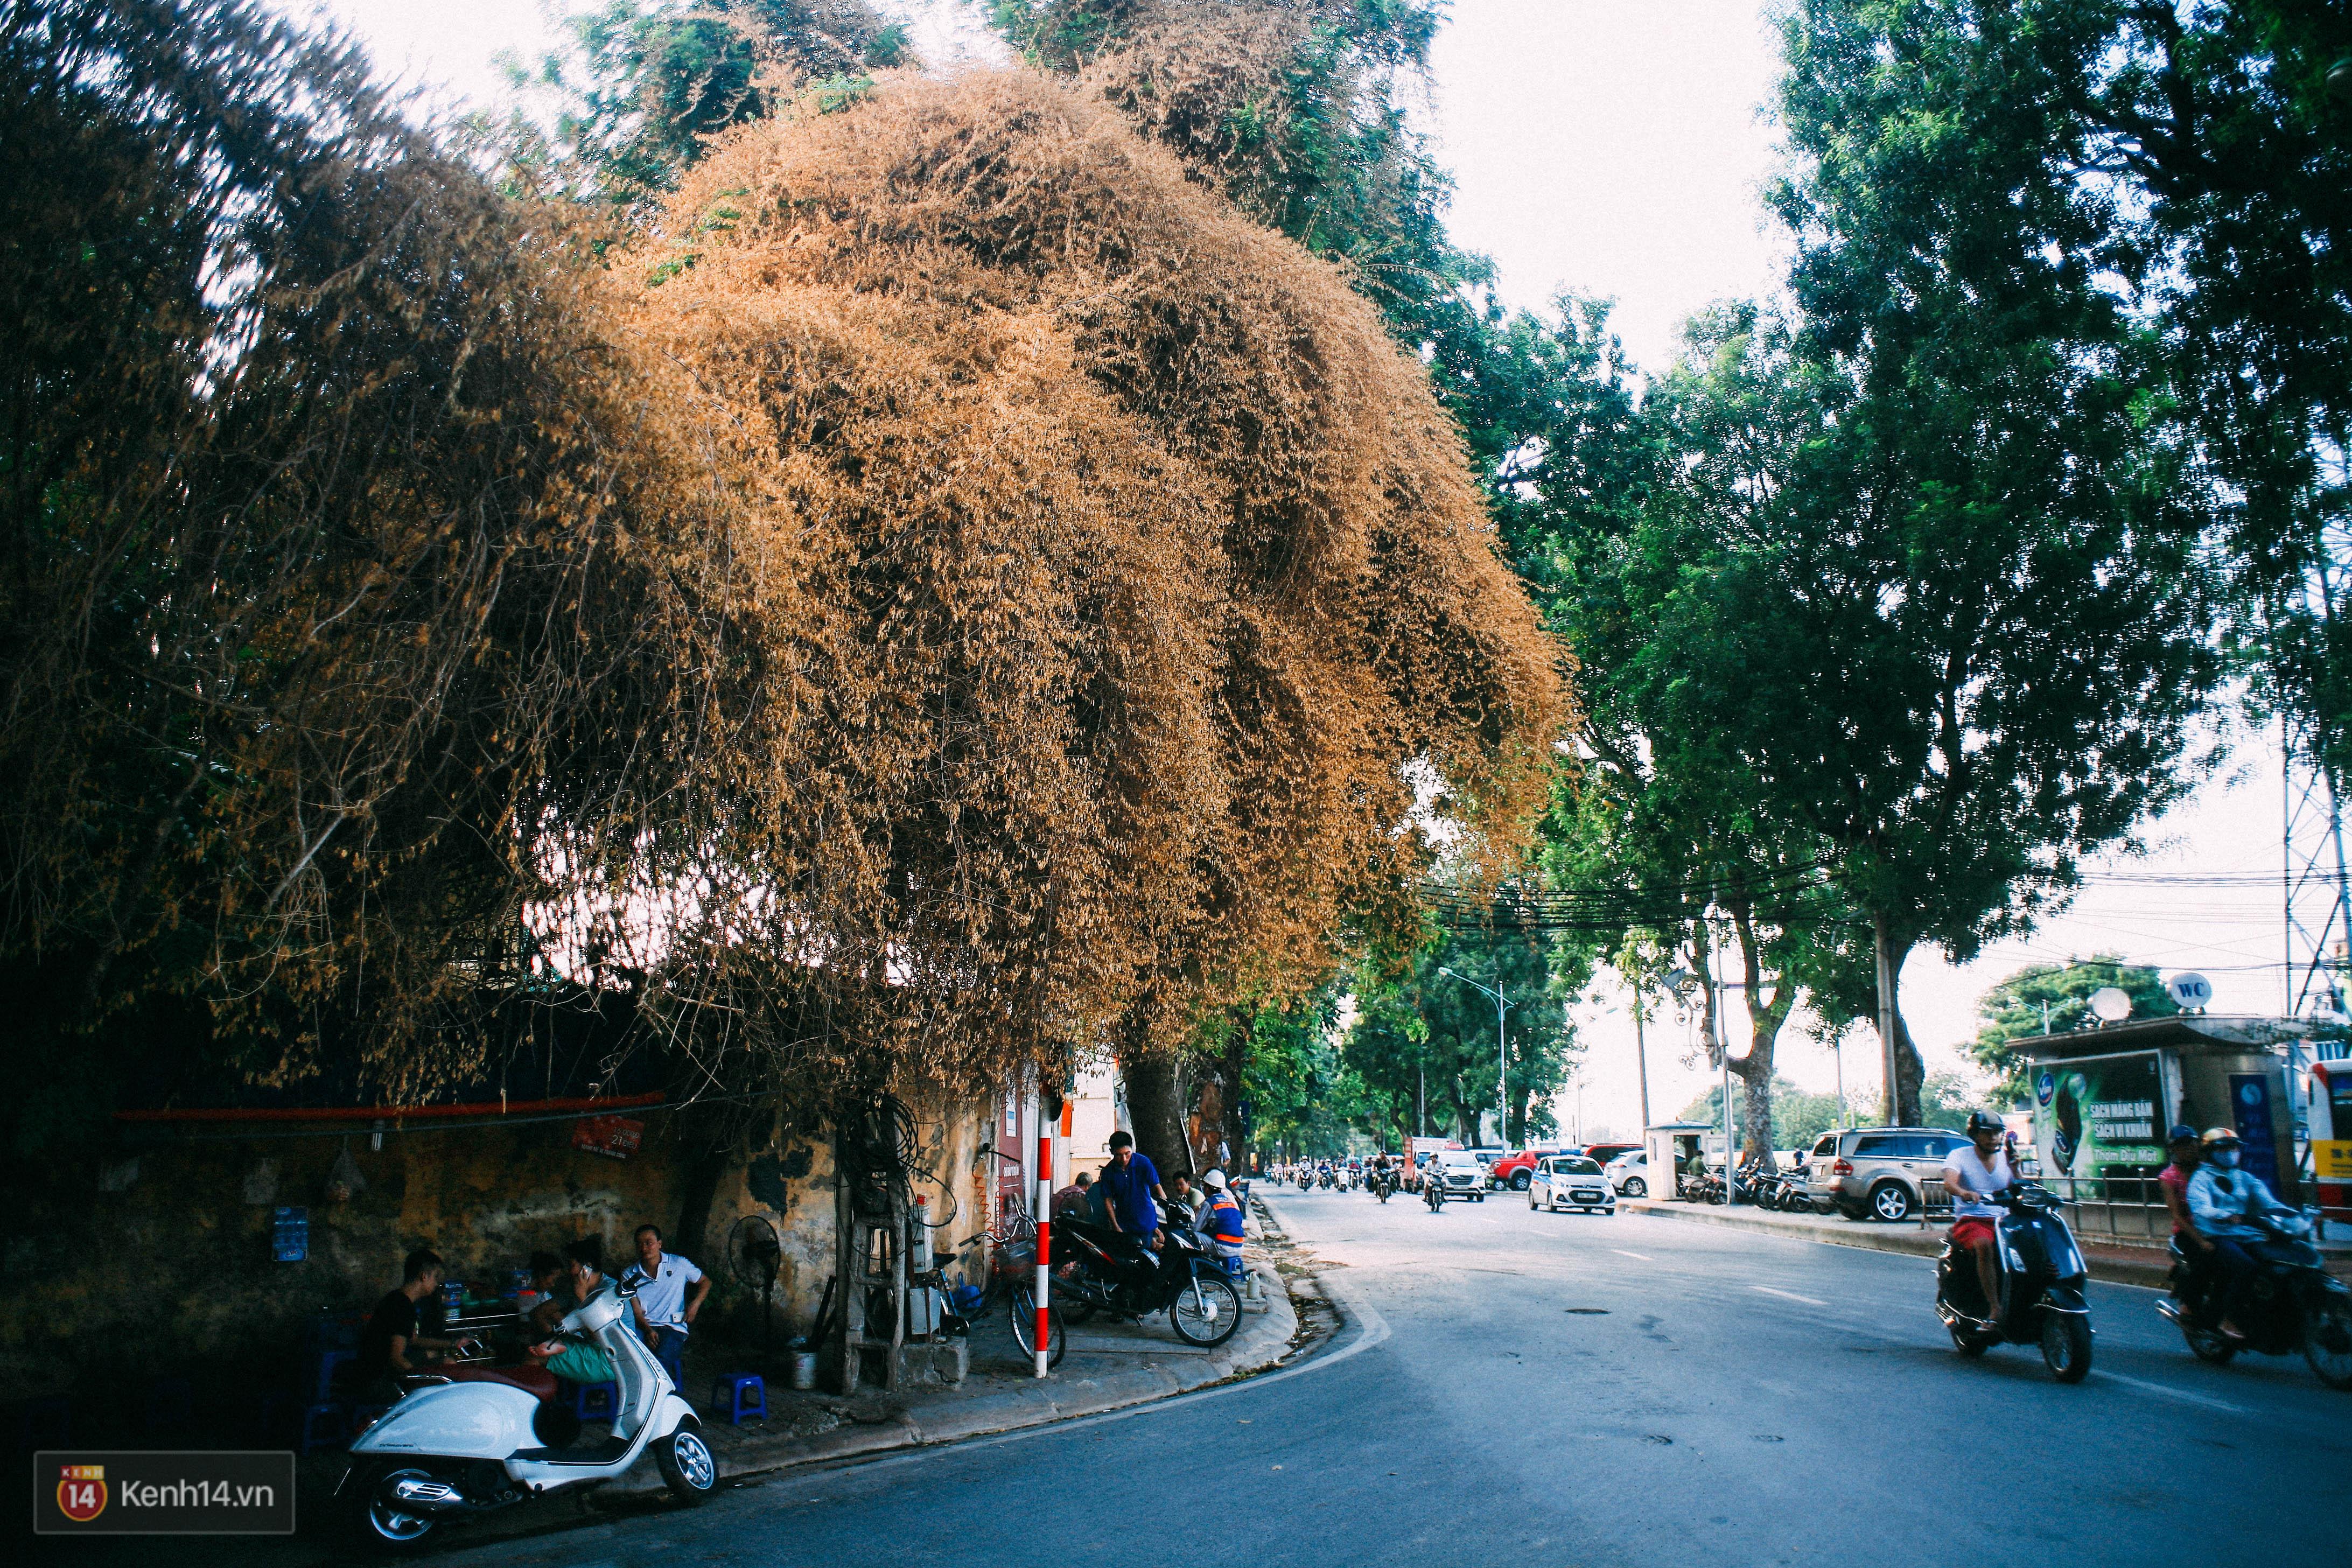
một chiếc xe tay ga màu trắng đang đỗ ở bên vỉa hè phía bên trái